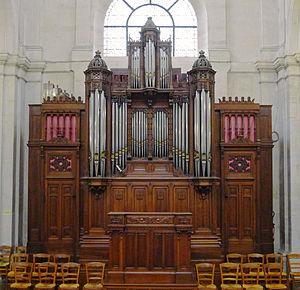
Église Saint-Jacques-du-Haut-Pas (orgue de chœur) - Paris V Instrument Cavaillé-Coll de 1866
Aristide Cavaillé-Coll est un facteur d'orgue né le 4 février 1811 à Montpellier et mort le 13 octobre 1899 à Paris. Il est considéré comme l'un des plus importants facteurs d'orgue du XIXᵉ siècle.
L'église Saint-Jacques-du-Haut-Pas est une église catholique parisienne située dans le 5ᵉ arrondissement au 252, rue Saint-Jacques et à l'angle de la rue de l'Abbé-de-l'Épée.
La famille Cavaillé-Coll est une célèbre famille française de facteurs d'orgues.